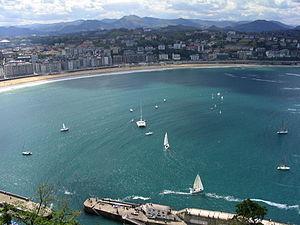
La plage de La Concha à San Sebastián. Kontxa Ondartza, en euskera.
Le Pays basque ou Euskal Herria, soit le pays de la langue basque, est un territoire de traditions, de cultures et d'histoire basque, terre traditionnelle du peuple autochtone des Basques dont la langue basque est parlée par 28,4 % de la population et comprise par 44,8 %. Appelé au Moyen Âge Vasconie et très probablement Cantabrie à l’époque romaine, il s'étend de l'Èbre à l'Adour, sur deux pays, l'Espagne principalement et la France, à cheval sur l'extrémité occidentale de la chaîne des Pyrénées, et est baigné par le golfe de Gascogne.